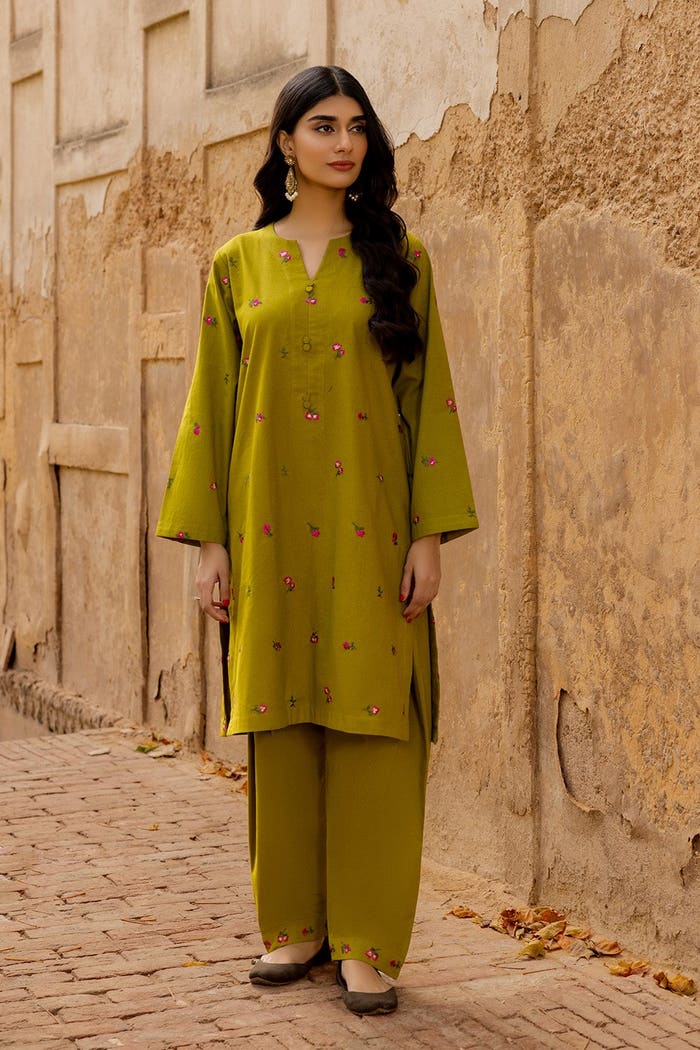
green kashmir embroidered tunic